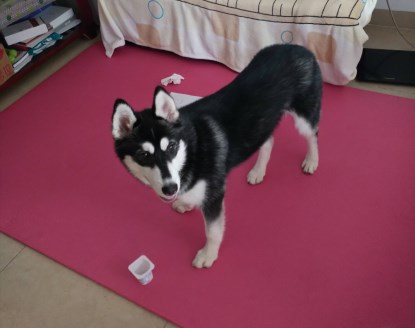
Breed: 1160-n000003-Siberian_husky